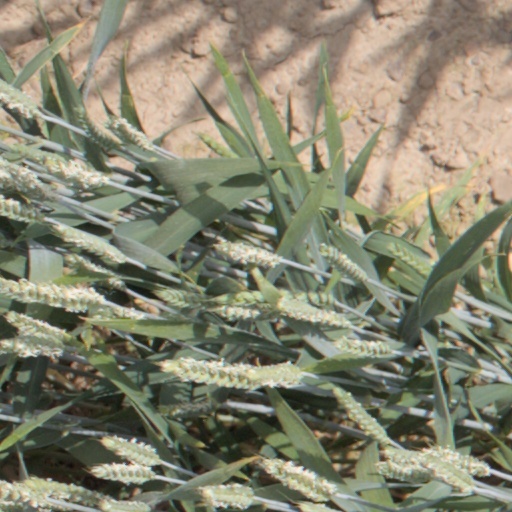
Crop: wheat